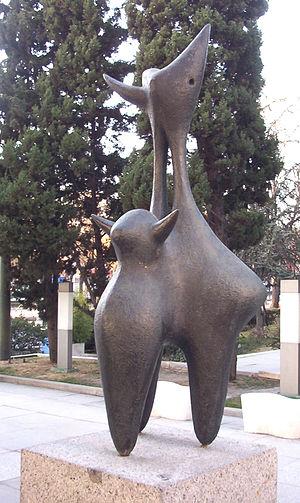
Alberto Sánchez Pérez, dit Alberto, né à Tolède le 8 avril 1895 et mort à Moscou le 12 octobre 1962, est un artiste peintre, sculpteur, graveur, dessinateur, affichiste et décorateur espagnol.